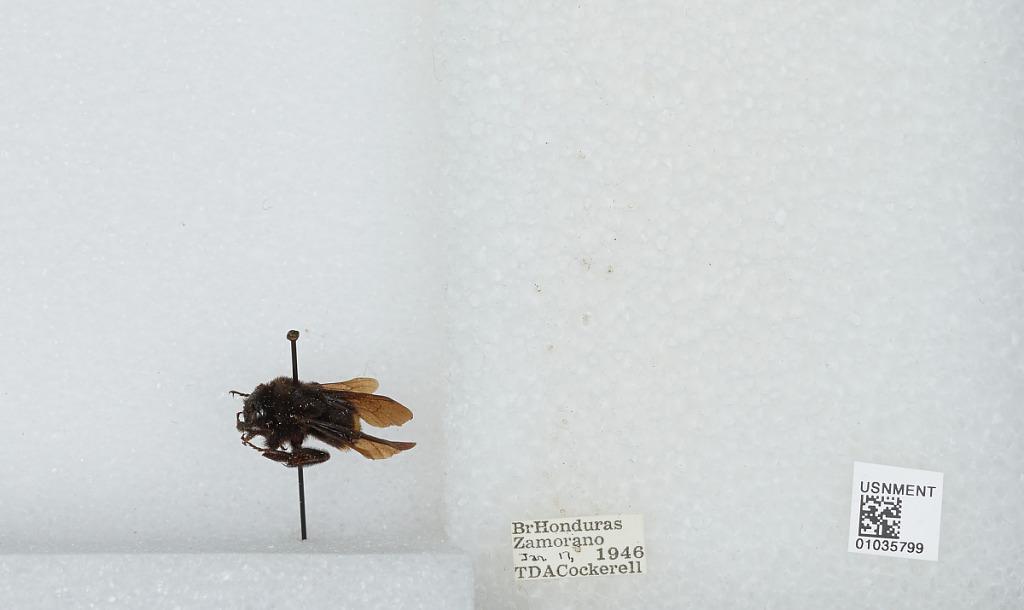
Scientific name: Bombus (Pyrobombus) mixtus Cresson
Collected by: T. Cockerell
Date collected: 1946-1-17
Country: Honduras